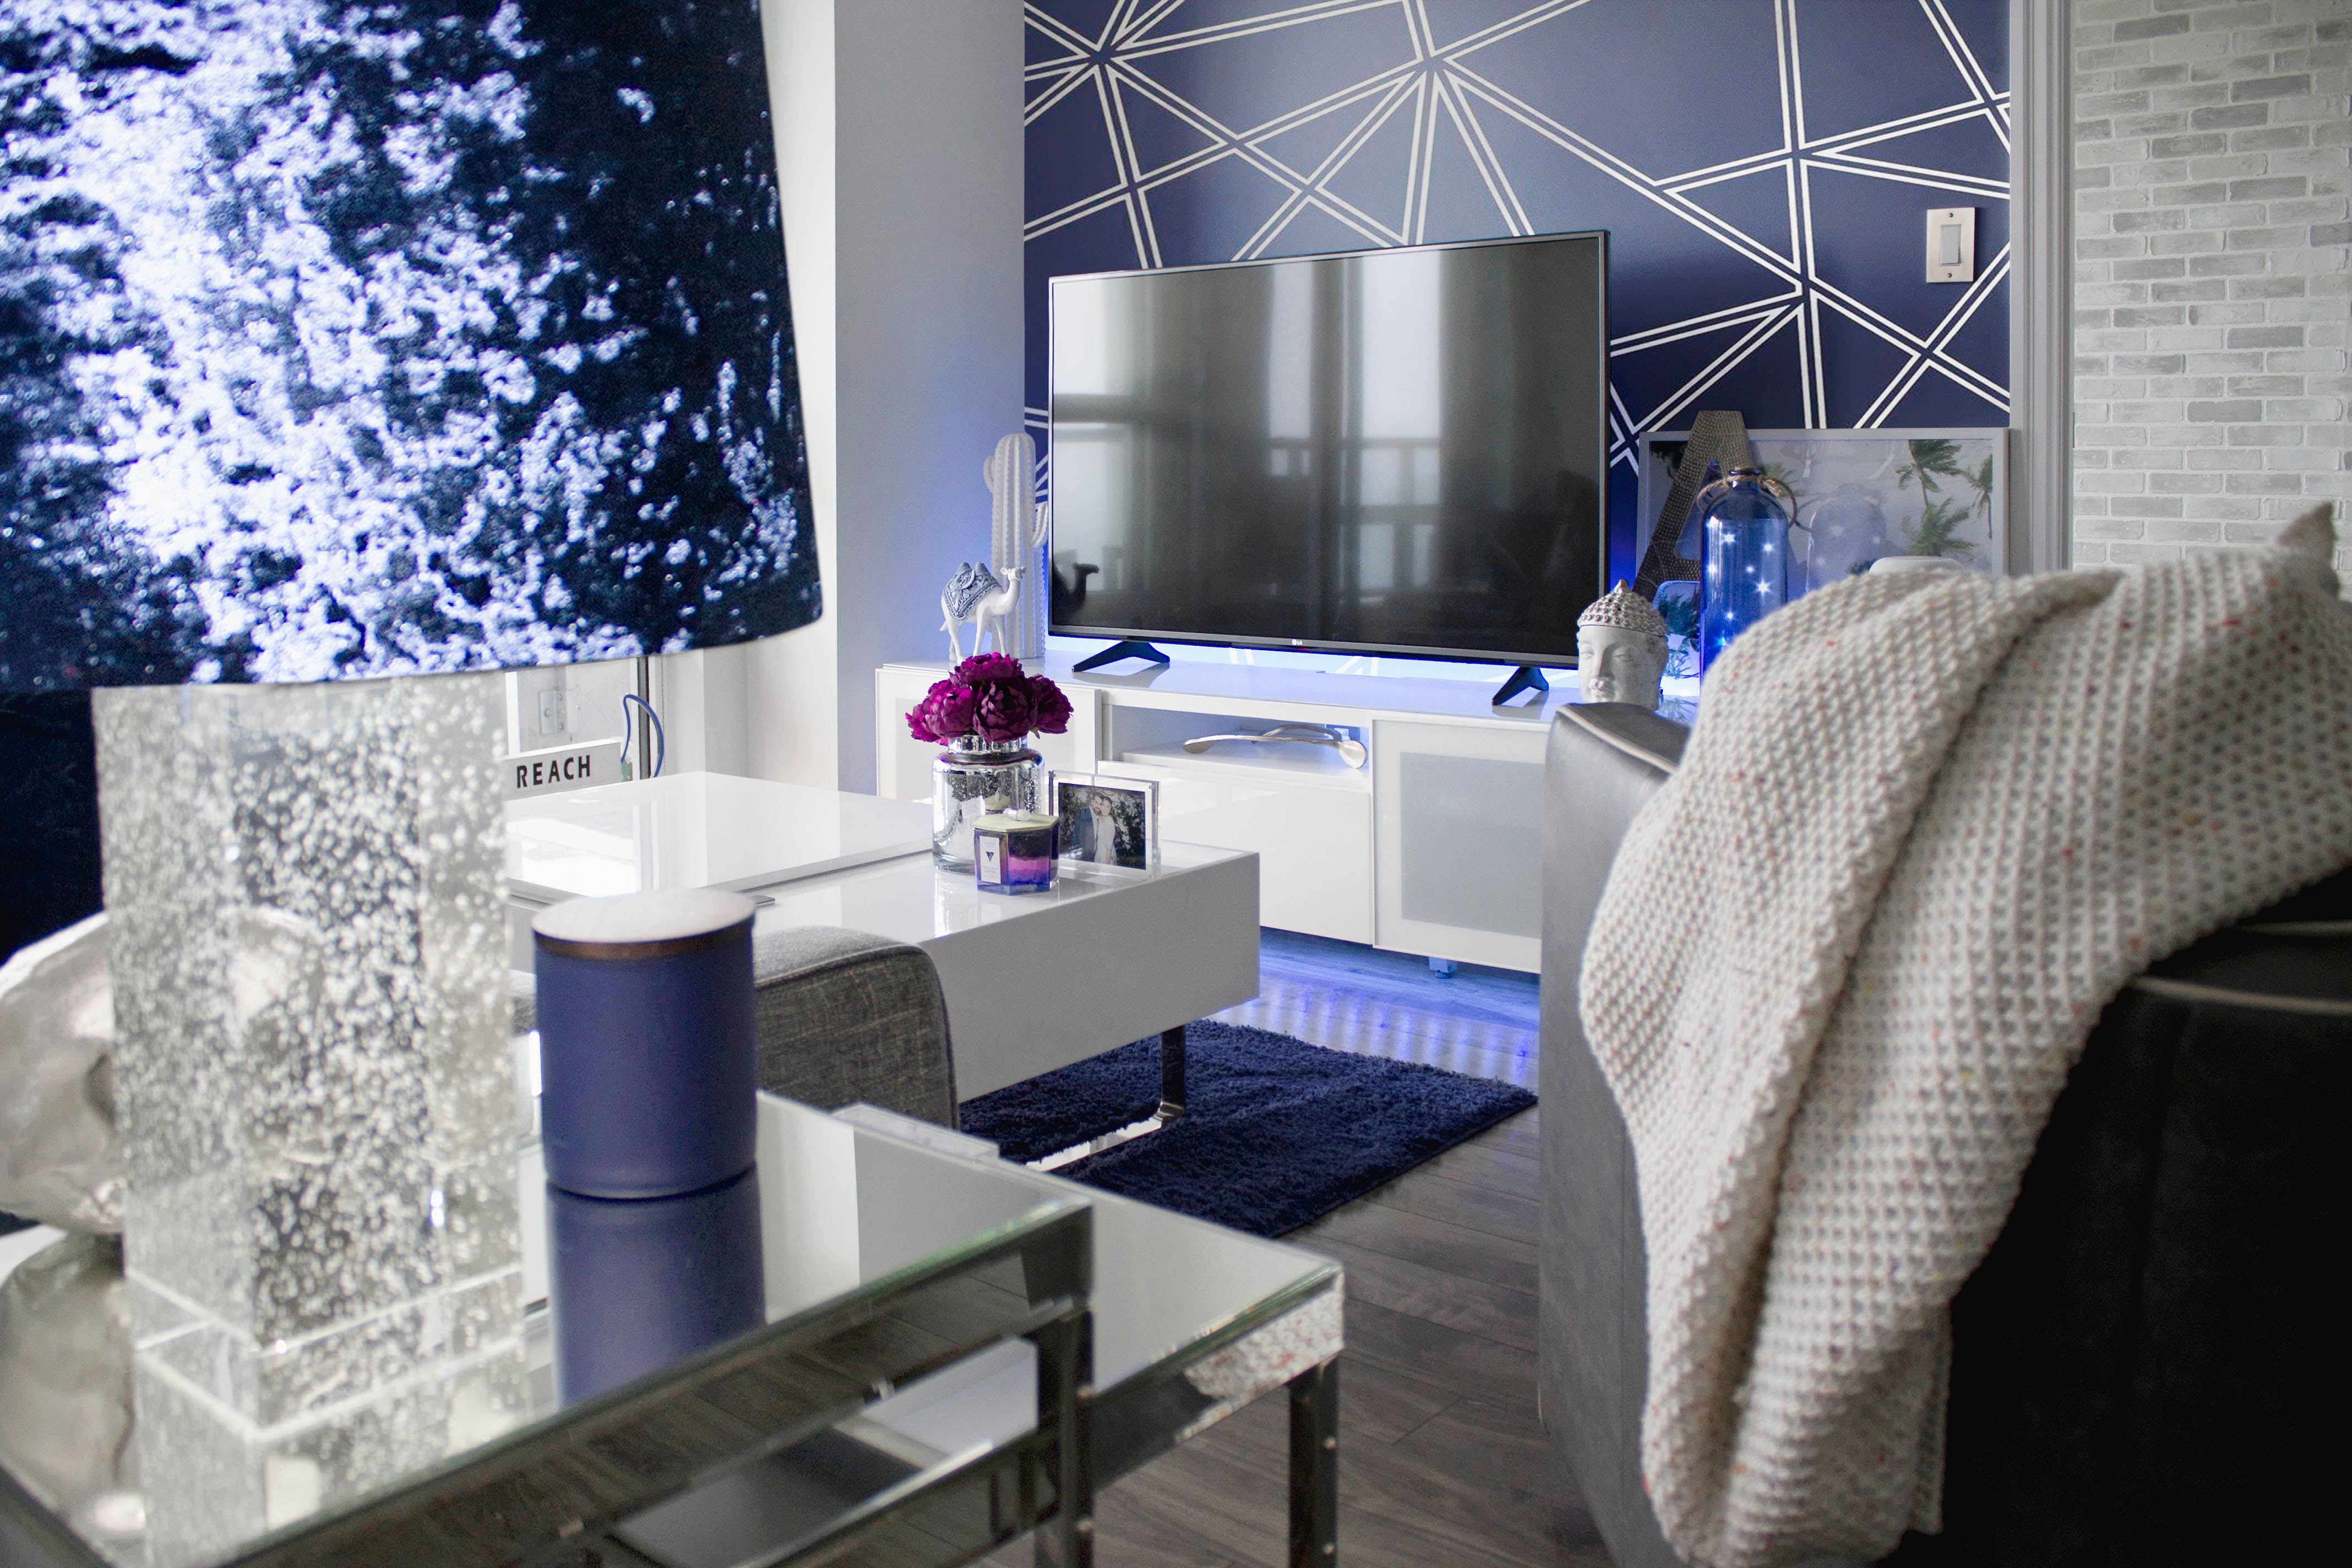
blue, room, interior design, living room, table, furniture, home, window, flooring